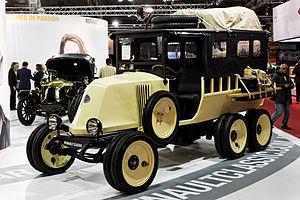
Gaston Gradis, né à Paris le 7 mai 1889 et mort à Rabat le 15 janvier 1968, est un militaire, homme d'affaires et explorateur français.
La Deuxième mission Gradis a été une expédition en voitures automobile, la première du genre à traverser le Sahara africain du nord au sud dans sa portion ouest.
Rétromobile est un salon annuel consacré aux voitures anciennes traitant de l’ensemble des thèmes de la voiture de collection, qui se tient au Parc des expositions de la Porte de Versailles à Paris. Il est le second plus grand salon européen consacré à l'automobile de collection et ses accessoires après le "Techno Classica Essen" en Allemagne, suivi du Retro Classics allemand de Stuttgart qui est le plus grand en termes de surface, et l'Auto-Retro espagnol de Barcelone.
Le groupe Renault [ʁəno] est un constructeur automobile français. Il est lié aux constructeurs japonais Nissan depuis 1999 et Mitsubishi depuis 2017, à travers l'alliance Renault-Nissan-Mitsubishi qui est, au premier semestre 2017, le premier constructeur automobile mondial. Le groupe Renault possède des usines et filiales à travers le monde entier. Fondée par les frères Louis, Marcel et Fernand Renault en 1899, l'entreprise joue, lors de la Première Guerre mondiale, un rôle essentiel. Elle se distingue ensuite rapidement par ses innovations, en profitant de l'engouement pour la voiture des « années folles » et produit alors des véhicules « haut de gamme ».